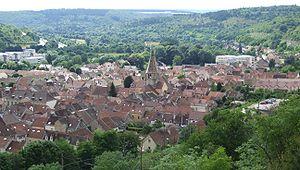
Plombières-lès-Dijon, Côte-d'Or, Bourgogne, FRANCE
Plombières-lès-Dijon est une commune française appartenant à Dijon Métropole située dans le département de la Côte-d'Or en région Bourgogne-Franche-Comté.